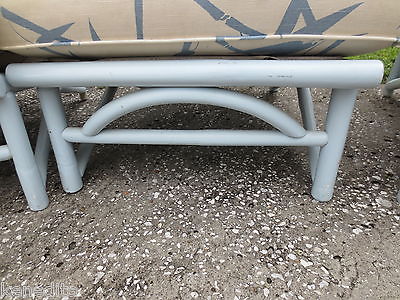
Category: sofa